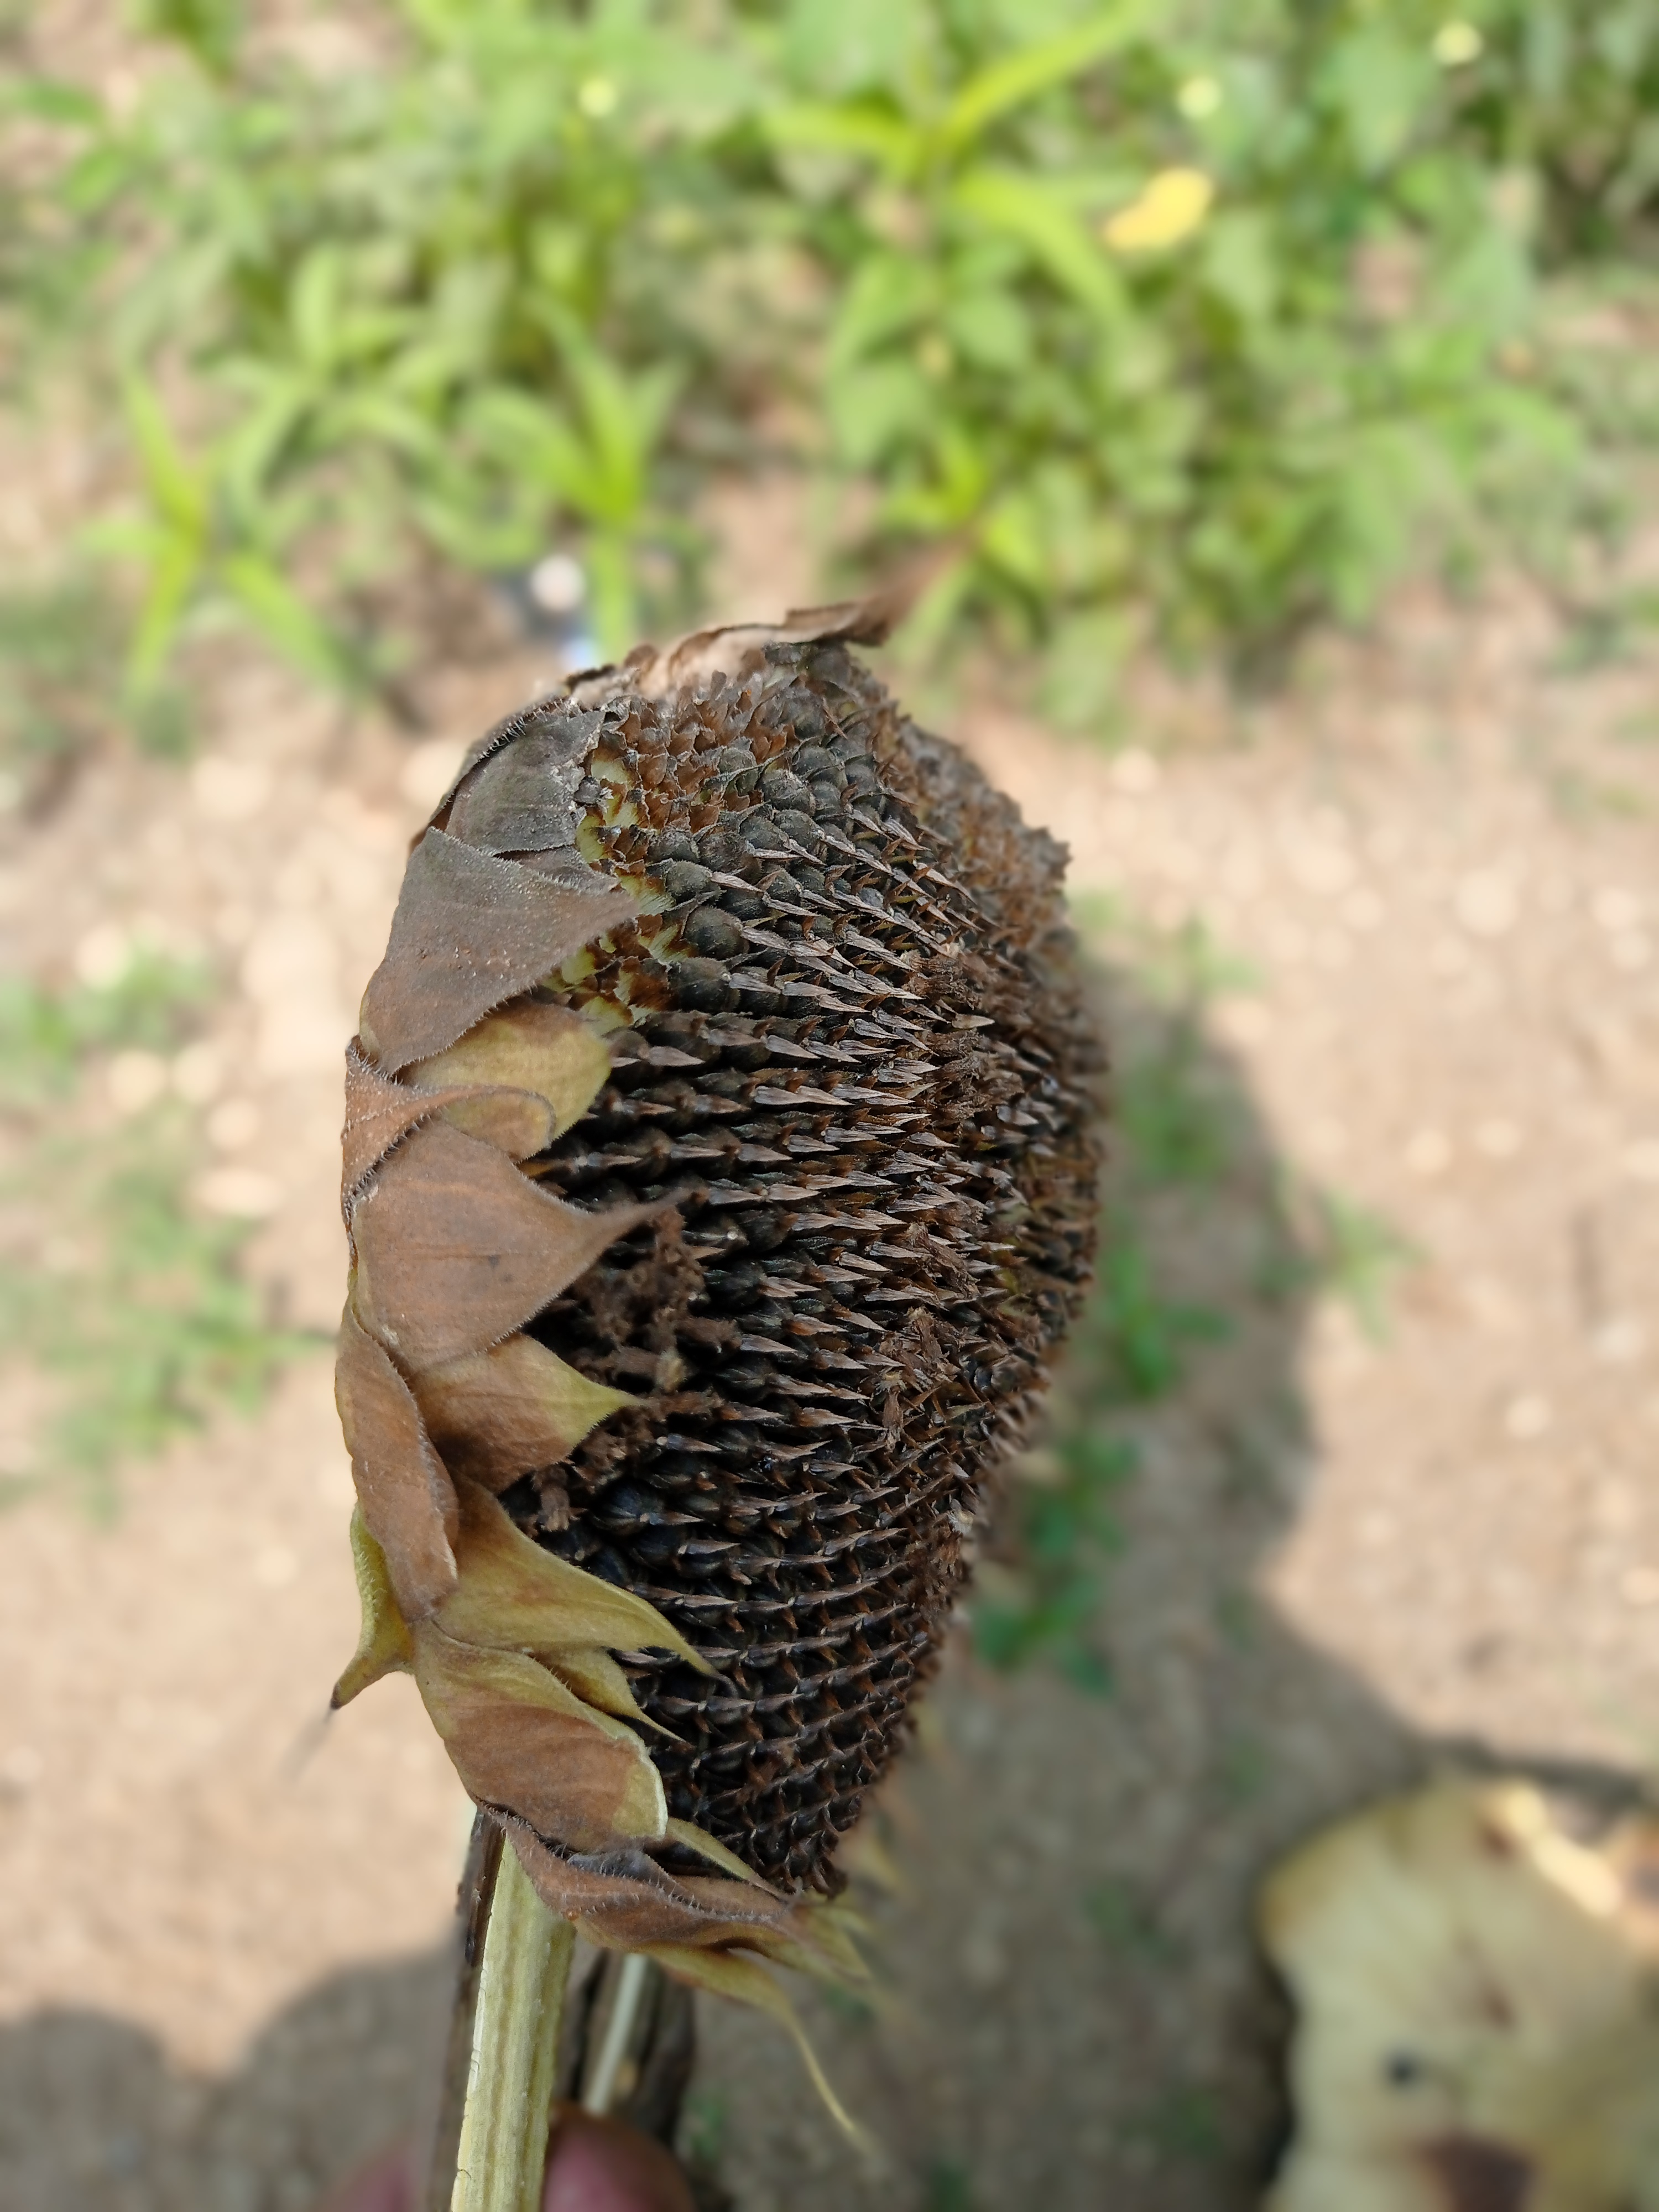
Label: Gray_mold